Quartier Général d'Aboville

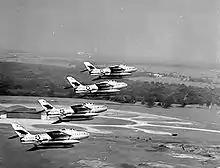
F-84Fs from the 7108th Tactical Wing in formation over Chaumont - 1962. With the end of the Berlin Crisis, these aircraft were reassigned to the 366th Tactical Fighter Wing.

On 1 October 1961, as a result of the Berlin crisis, the New Jersey Air National Guard (ANG) 108th Tactical Fighter Wing was ordered to active duty. When activated, the 108th consisted of the 119th, 141st, and 149th Tactical Fighter Squadrons. All three squadrons were flying the F-84F Thunderstreak. Only a portion of the 108th TFW deployed to France due to DoD budget limitations. This consisted of 28 F-84Fs of the 141st TFS and officers and airmen from all three squadrons, with the remaining aircraft and personnel remaining on active duty at their home stations. In France, the deployed elements of the 108th TFW were designated the 7108th Tactical Wing on 20 November due to the reduced strength of the wing in Europe.